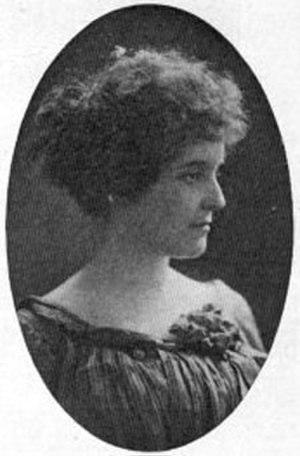
Zona Gale est une romancière et dramaturge américaine, née le 26 août 1874 à Portage dans le Wisconsin et morte le 27 décembre 1938 à Chicago. Le prix Pulitzer pour le théâtre est attribué en 1921 à sa pièce Miss Lulu Bett.